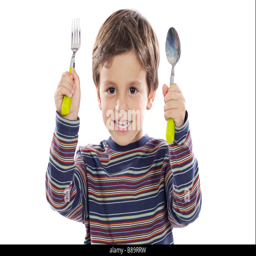
child with a spoon and fork an over white background